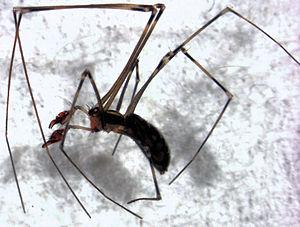
Pahoroides aucklandica est une espèce d'araignées aranéomorphes de la famille des Physoglenidae.